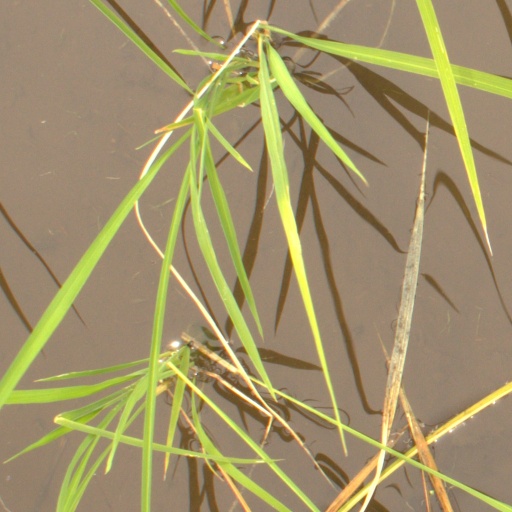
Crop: rice